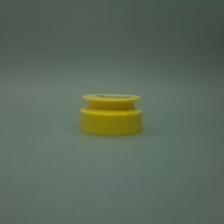
Color: yellow/gold
Cap type: flip-top cap